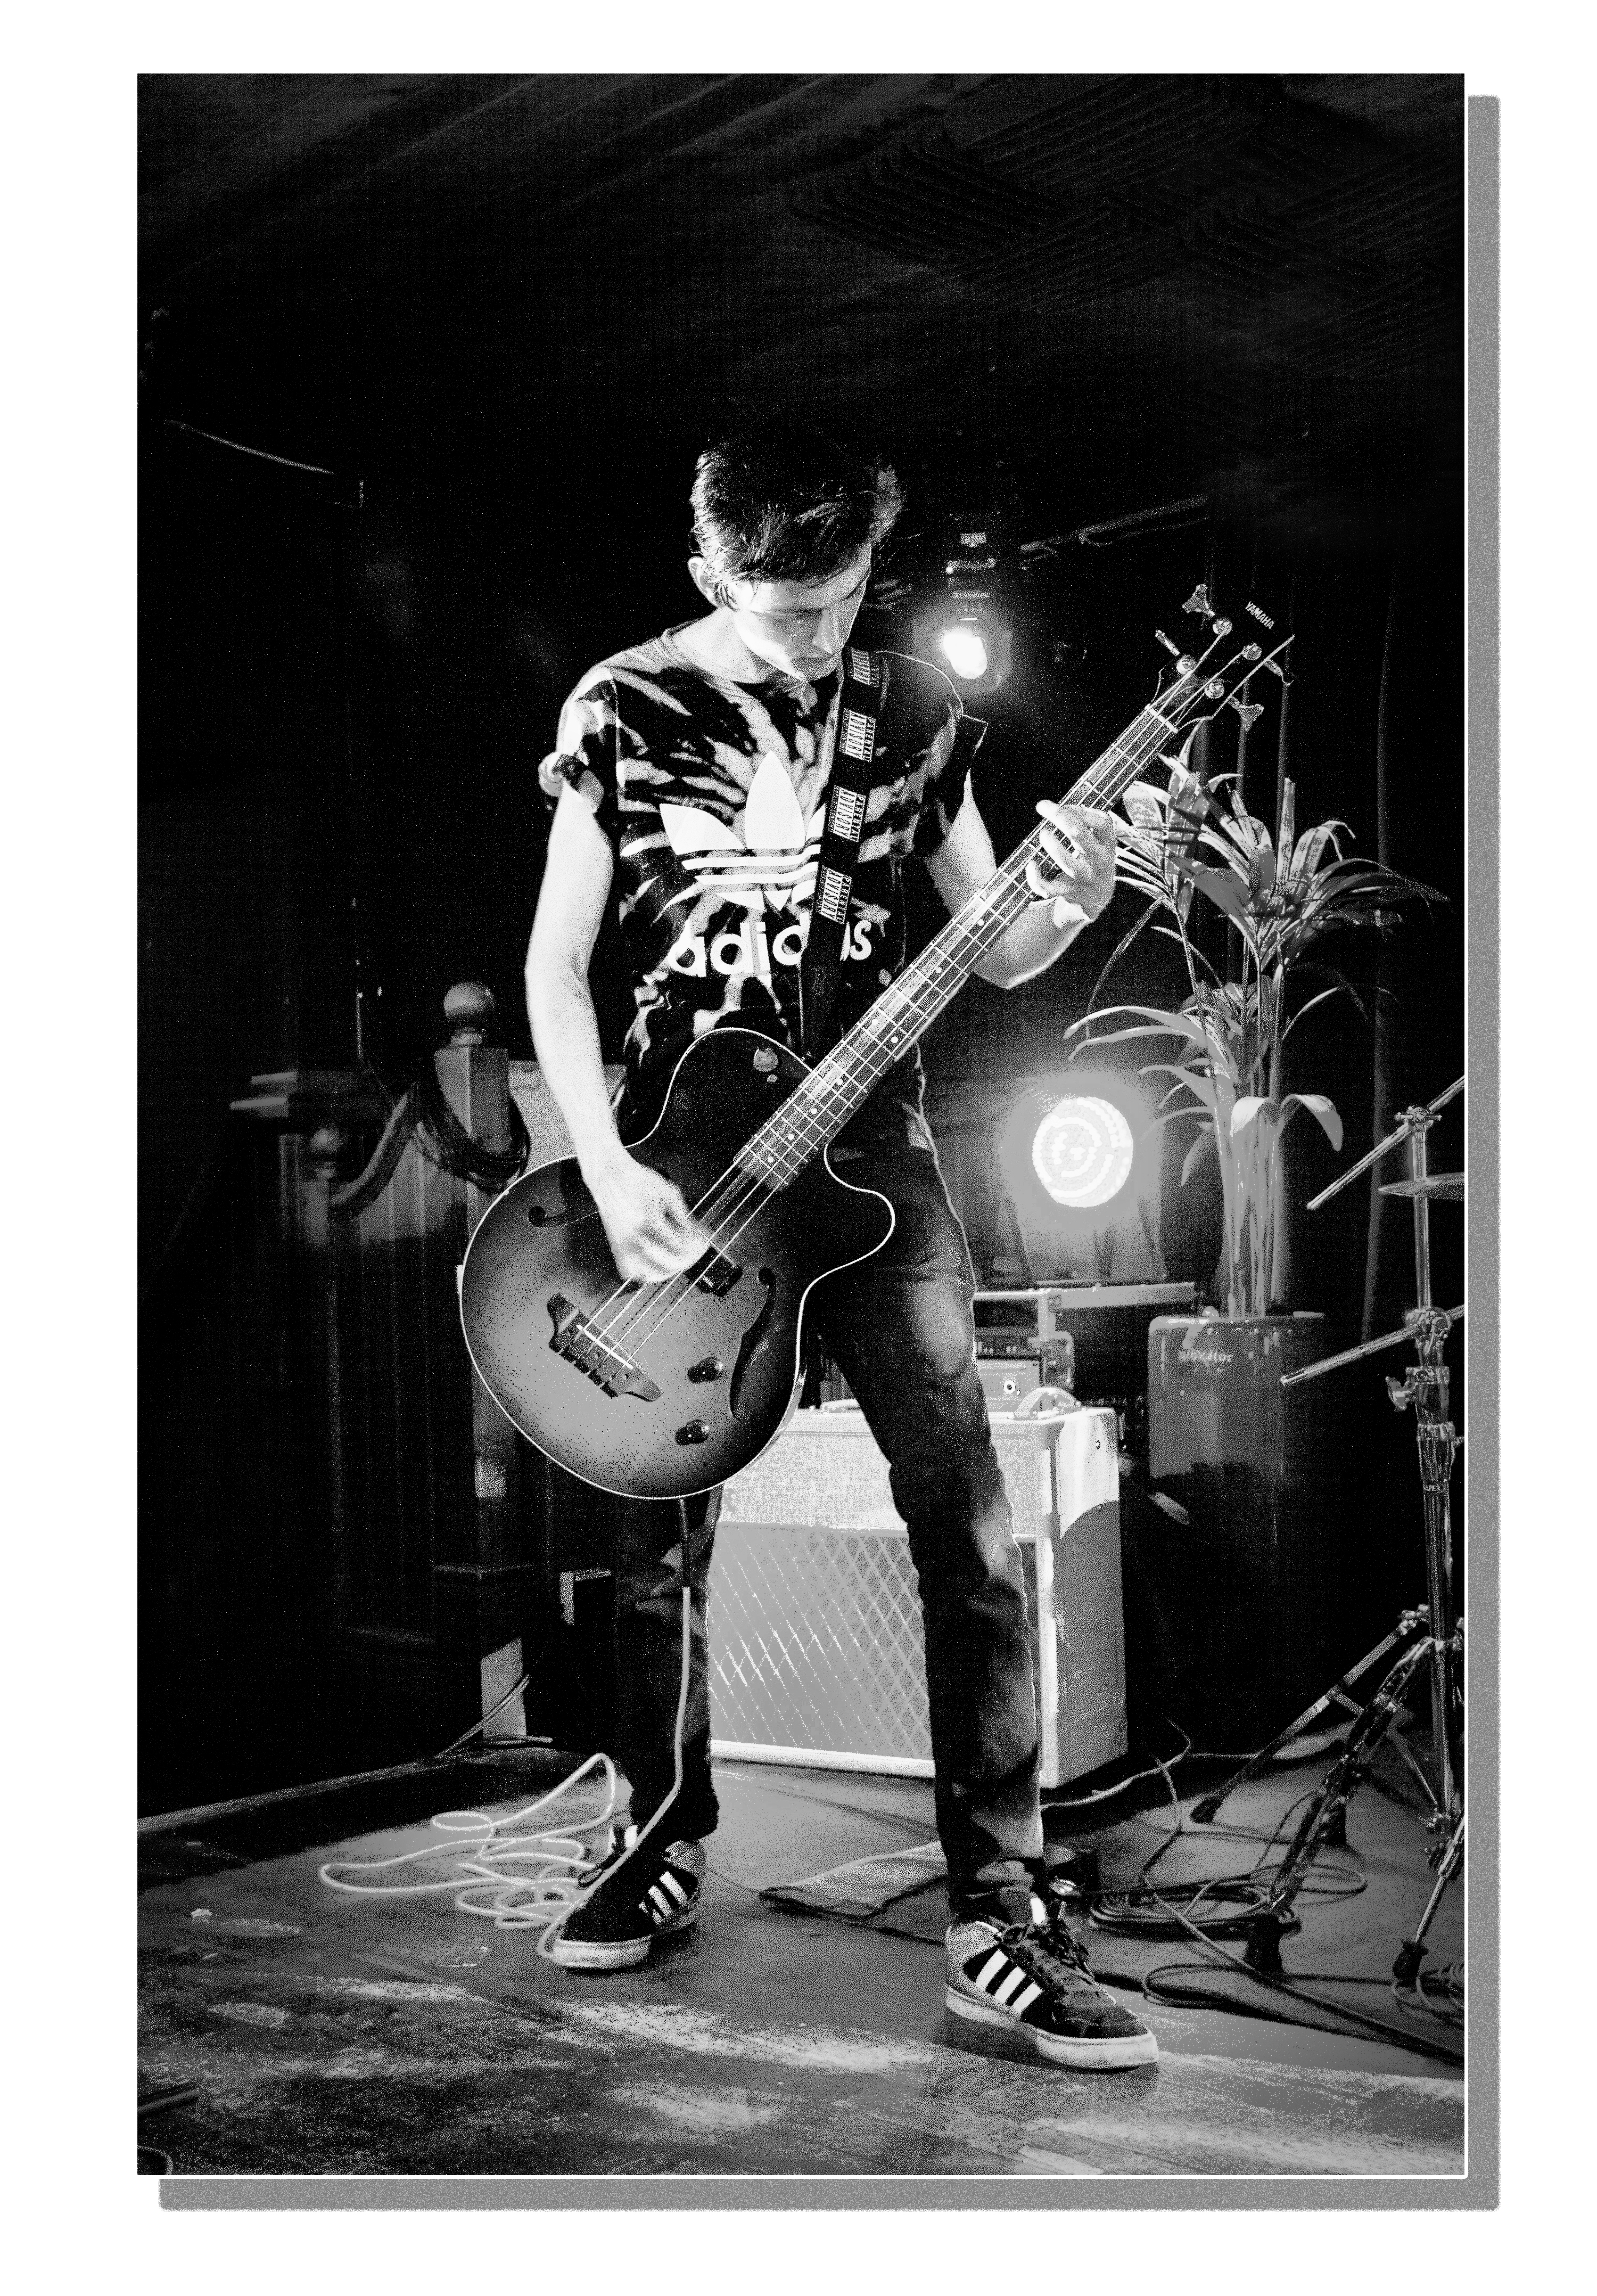
rock, music, black and white, band, nikon, monochrome, uk, leeds, gig, pop, illustration, lowlight, poster, guitarist, d610, loud, monochrome photography, album cover